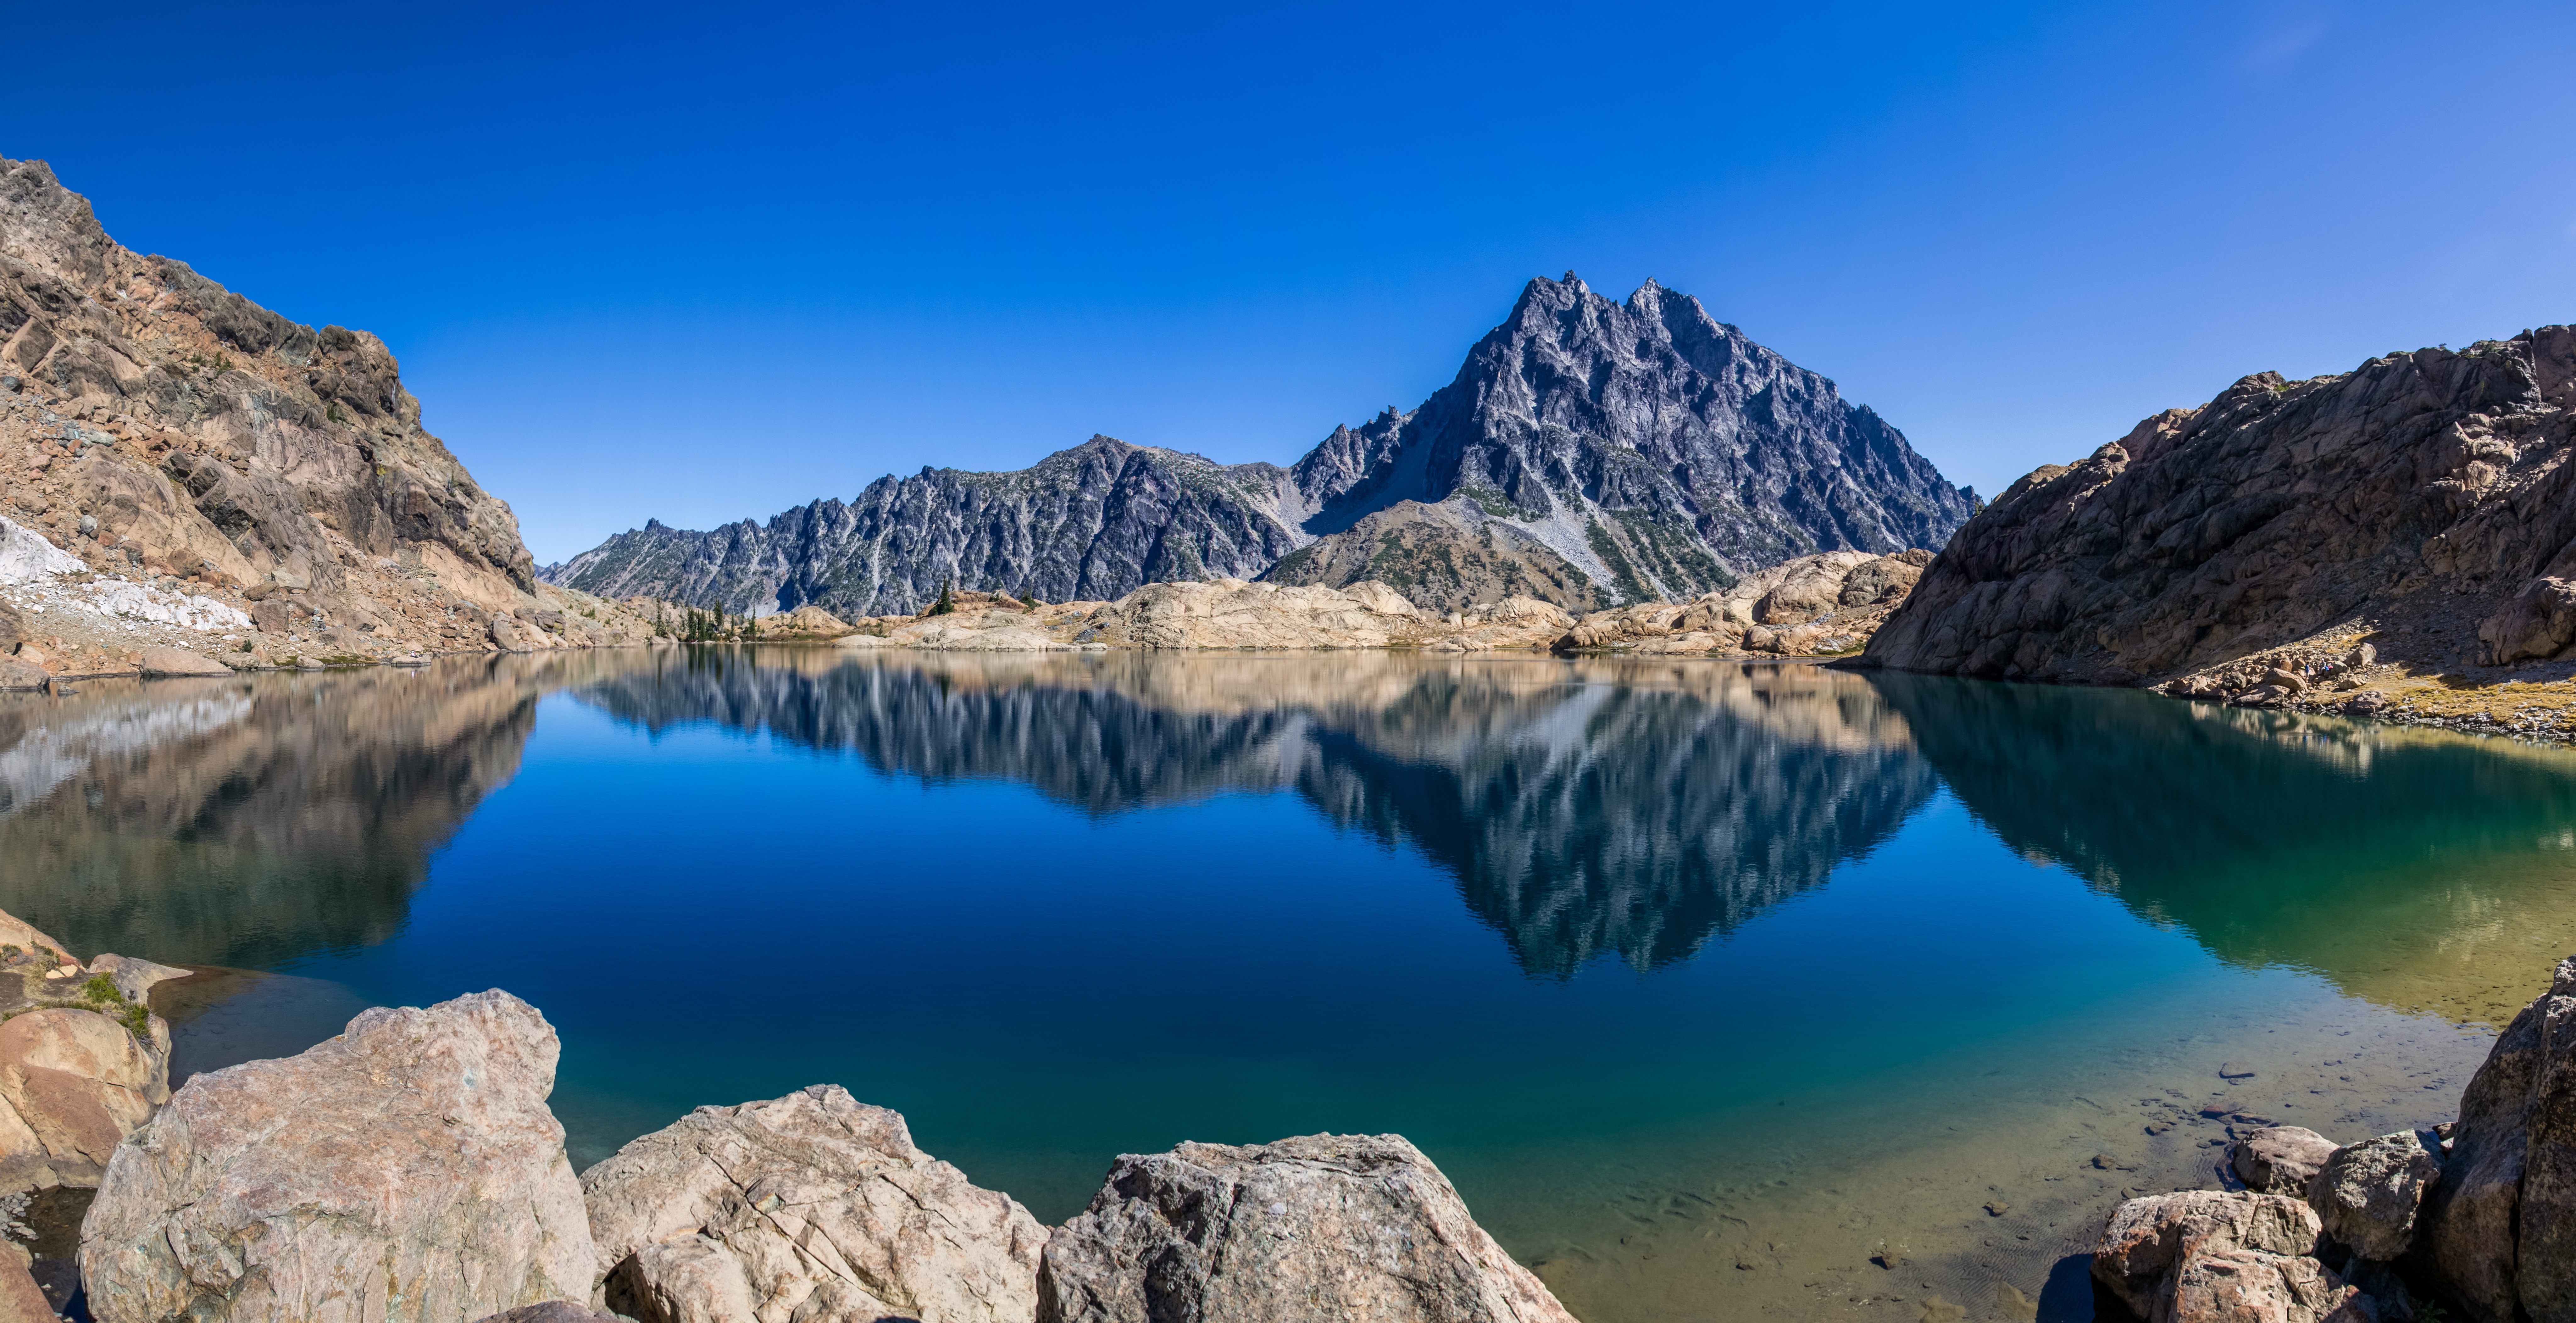
landscape, water, nature, rock, wilderness, mountain, sky, lake, valley, mountain range, reflection, tranquil, scenic, serene, blue, reservoir, tourism, national park, ridge, rocks, mountains, alps, plateau, fell, loch, crater lake, landform, tarn, mountainous landforms